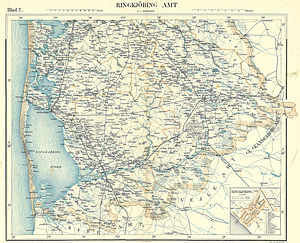
Ringkøbing Amt (før 1970) / Amtmænd
Kort over den sydlige del af Ringkøbing Amt
Ringkøbing Amt blev oprettet i 1794 ved en sammenlægning af